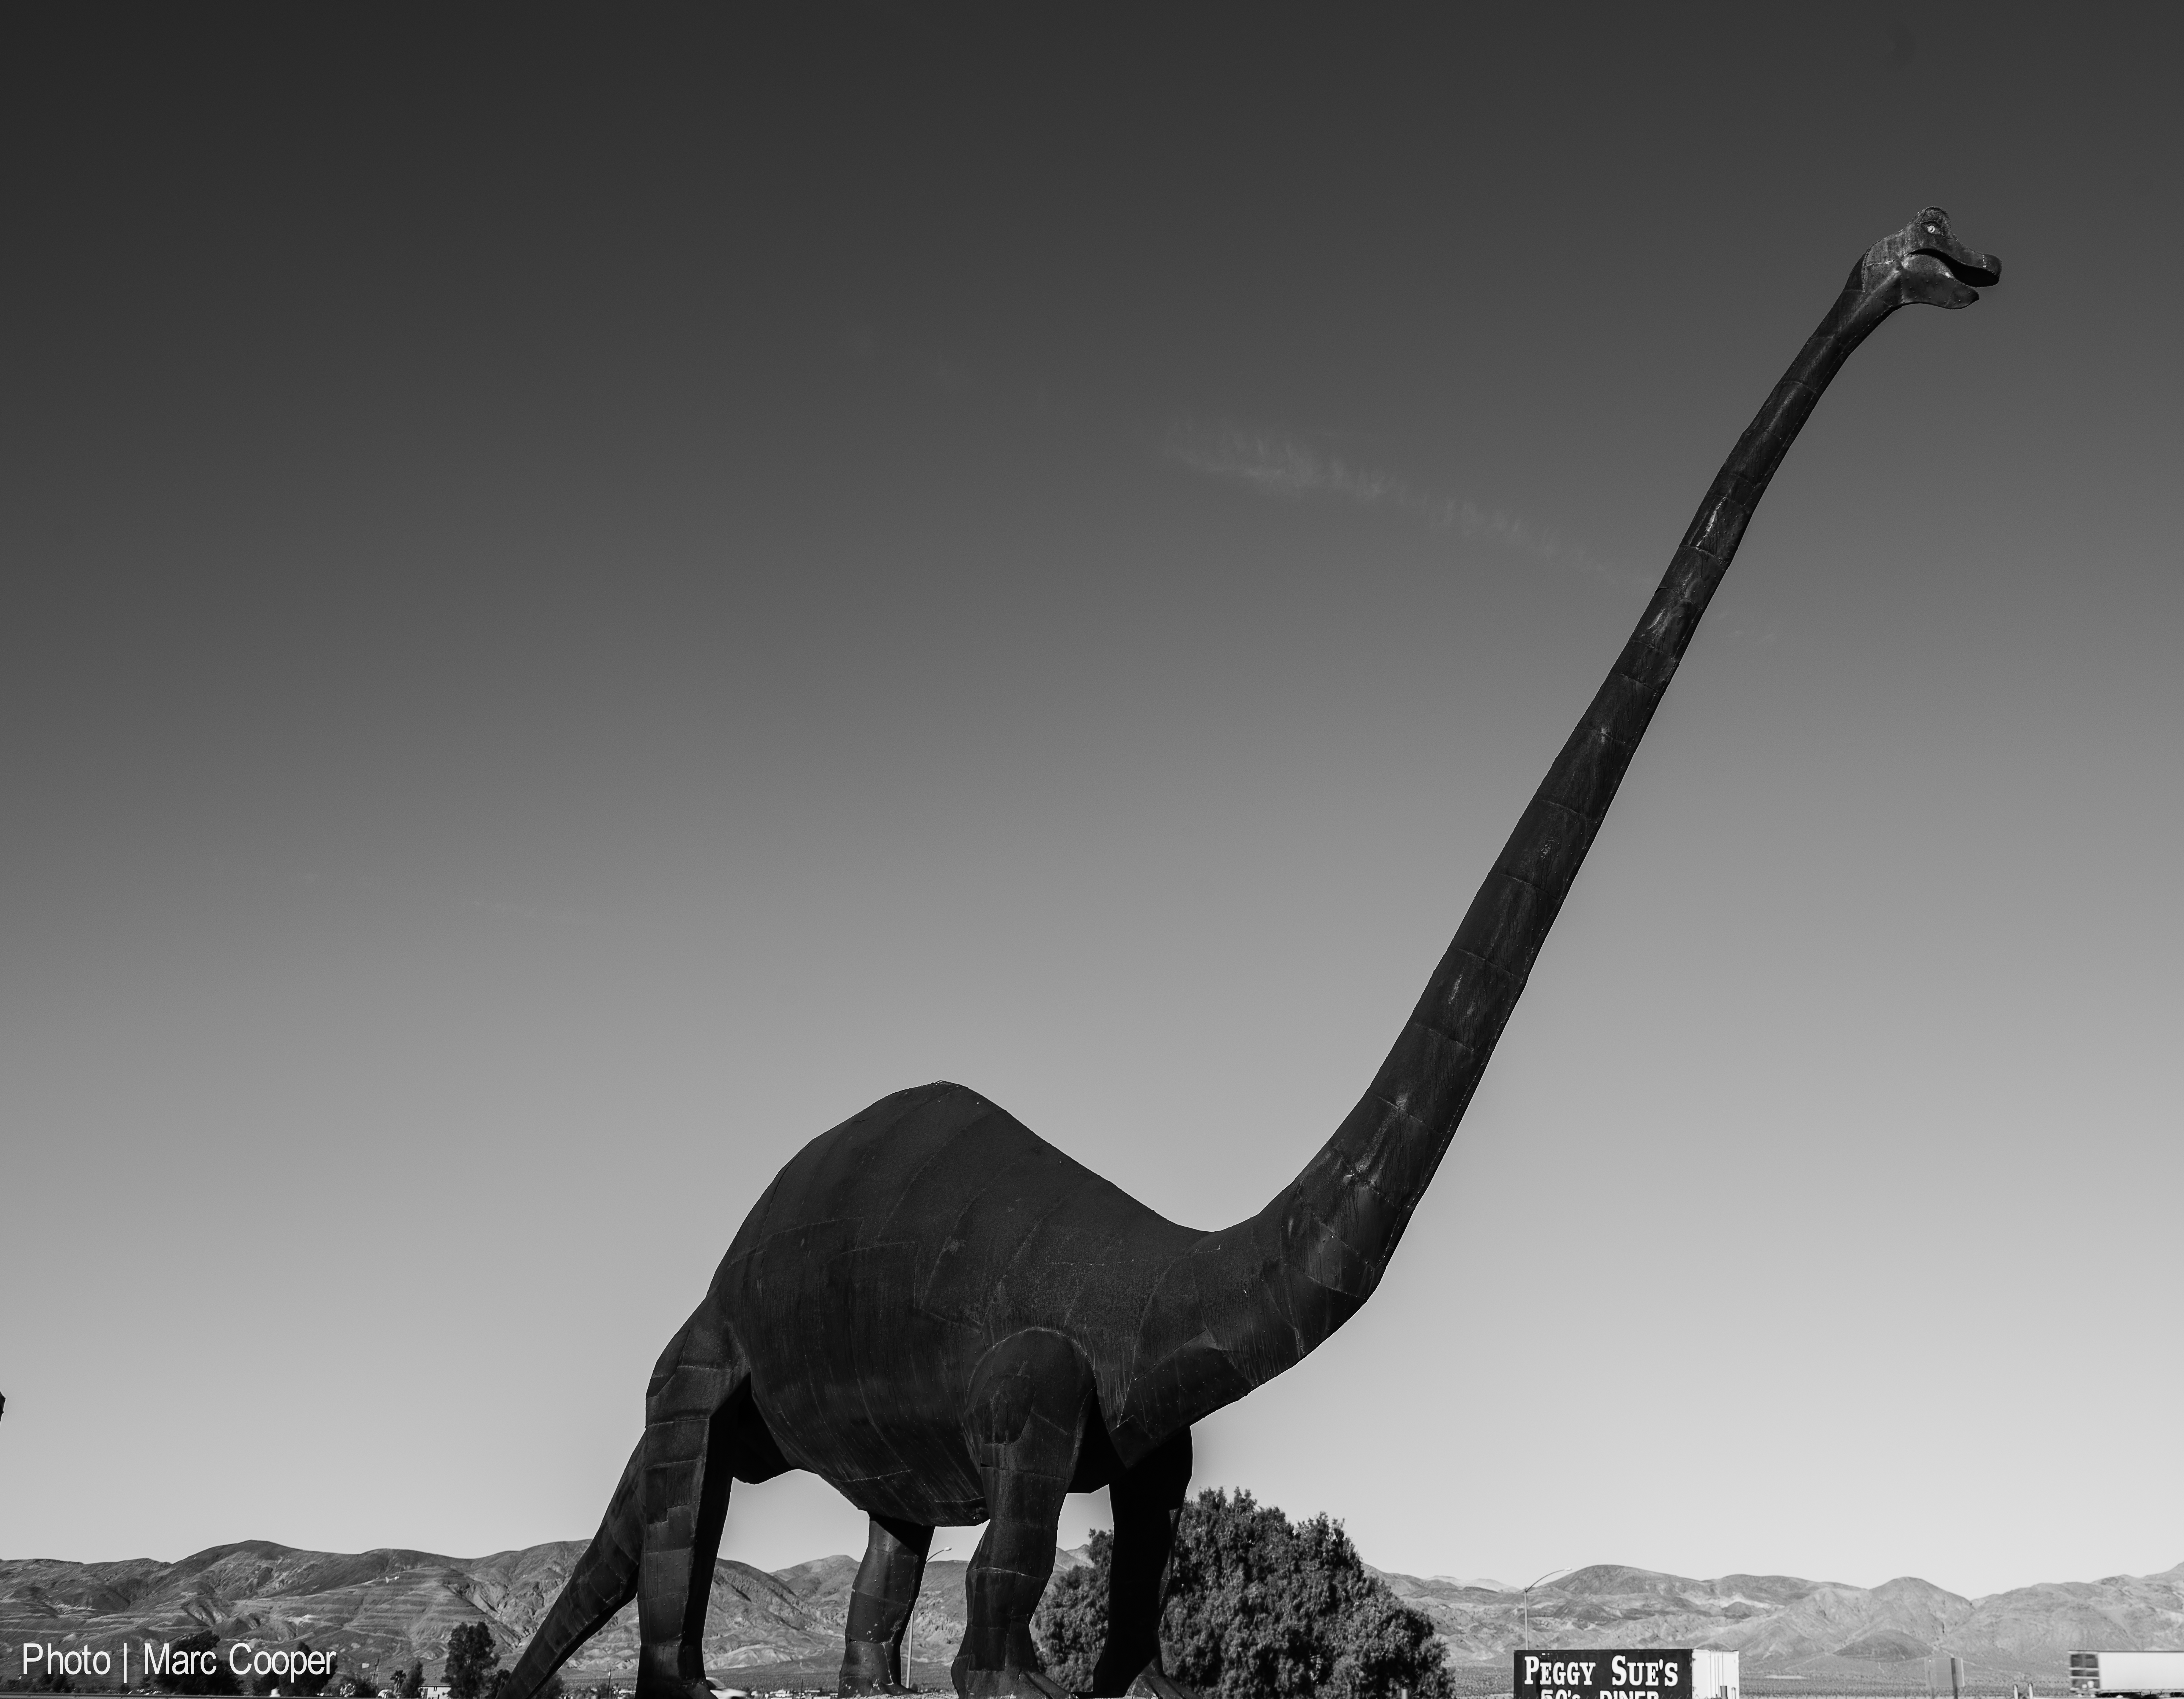
black and white, usa, monochrome, california, sculpture, los, angeles, peggysues, yermo, dinosaurscultpure, dinosaur, monochrome photography, velociraptor